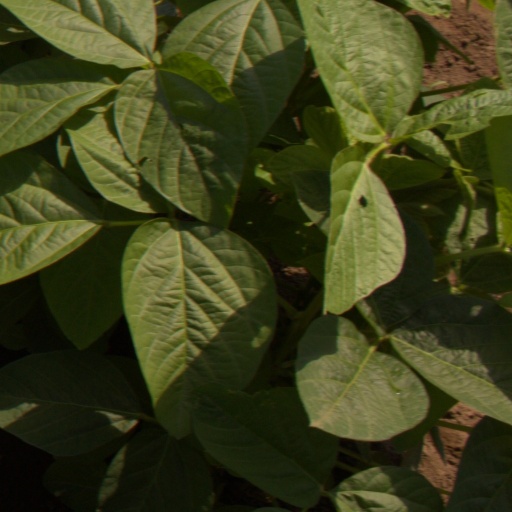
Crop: soybean